Ek Ghar Banaunga

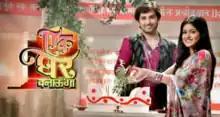

Ek Ghar Banaunga (English: "I Will Make a Family Home") is an Indian television soap opera broadcast on StarPlus. The series premiered on 29 April 2013 and 7 June 2014 which starred Rahul Sharma and Ishita Dutta.